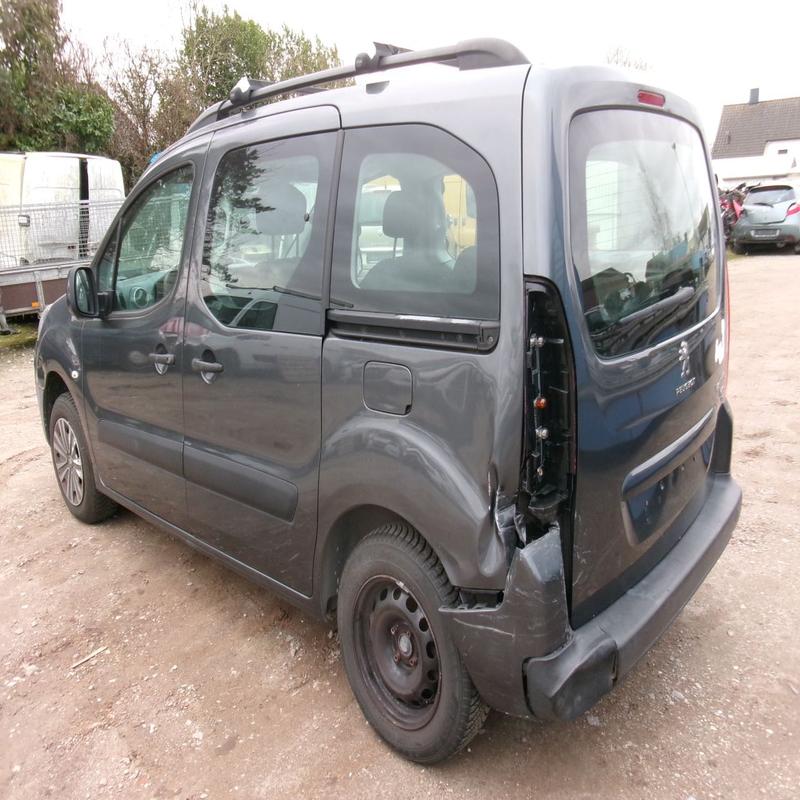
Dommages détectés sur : porte arrière droite, aile arrière droite, feu arrière droit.
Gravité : majeur